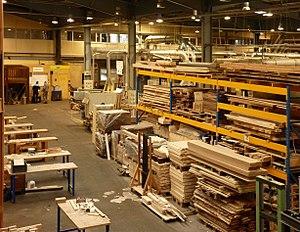
L'école ENSTIB (Épinal, département des Vosges, France)
L'École nationale supérieure des technologies et industries du bois est l'une des 205 écoles d'ingénieurs françaises accréditées au 1ᵉʳ septembre 2019 à délivrer un diplôme d'ingénieur.